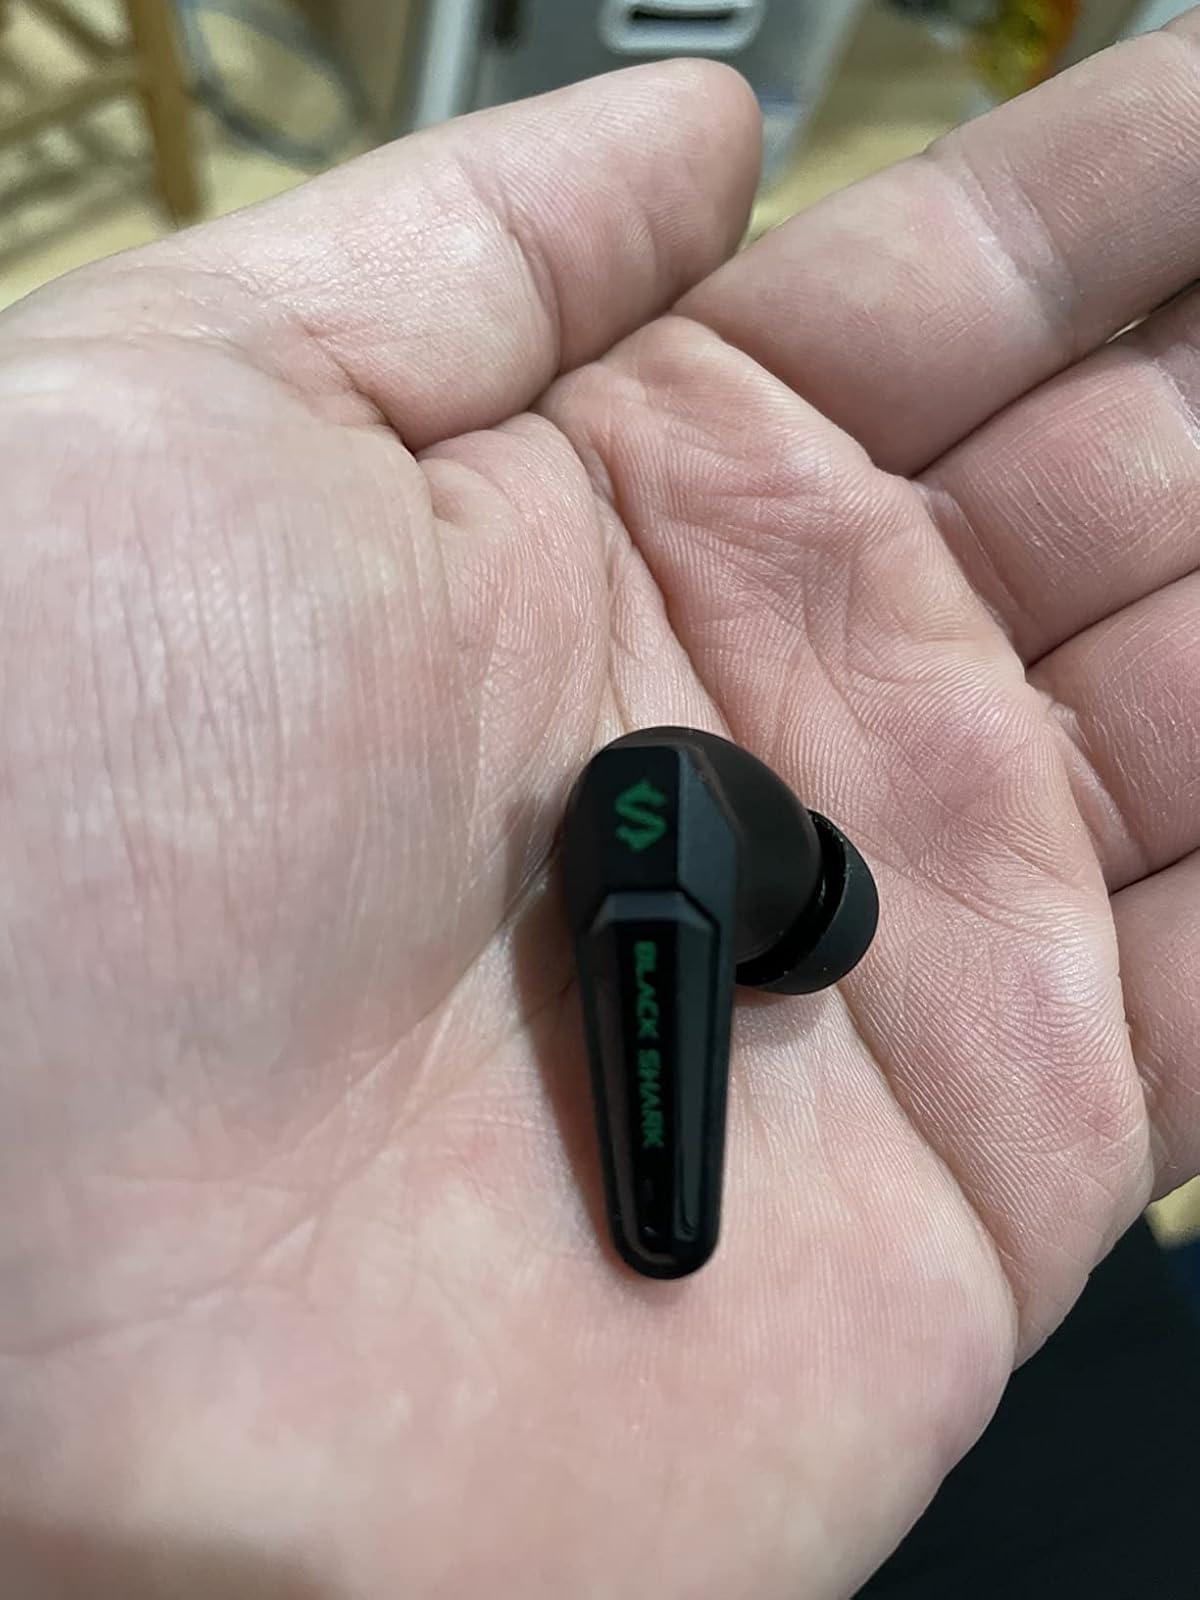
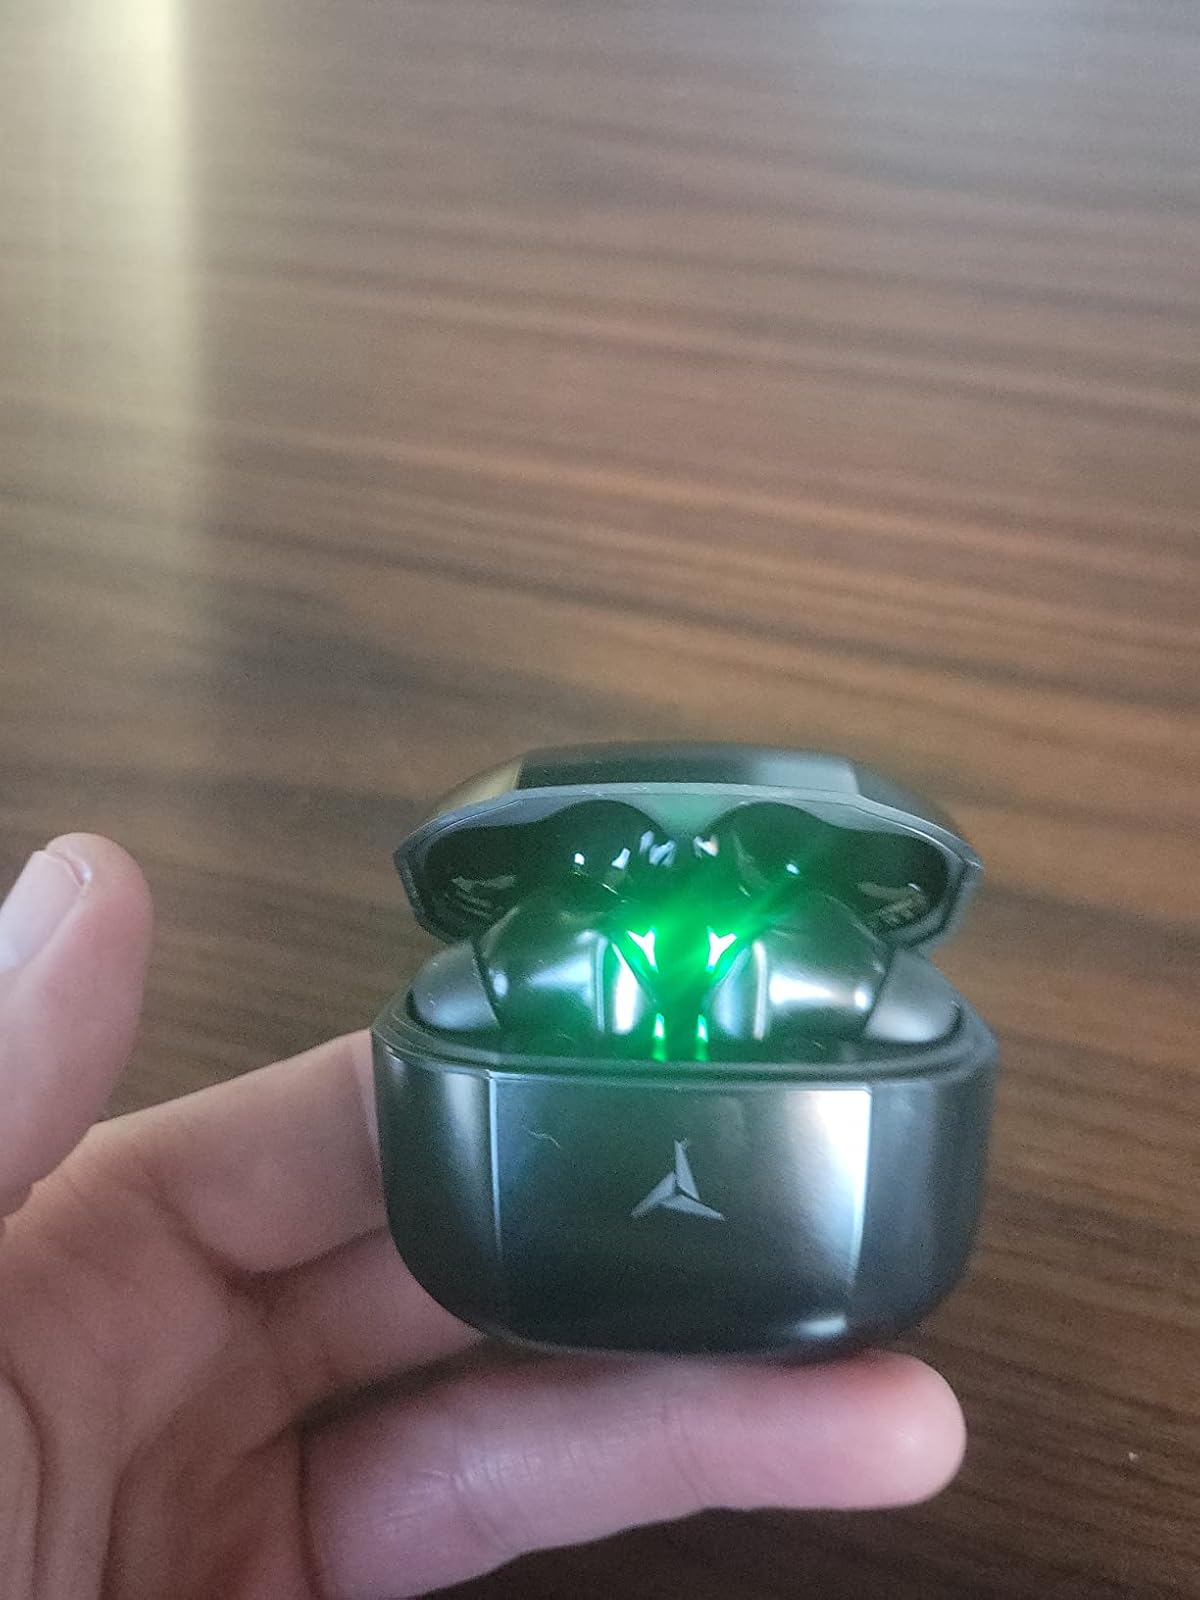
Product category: earbuds
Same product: no